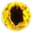
Label: sunflower